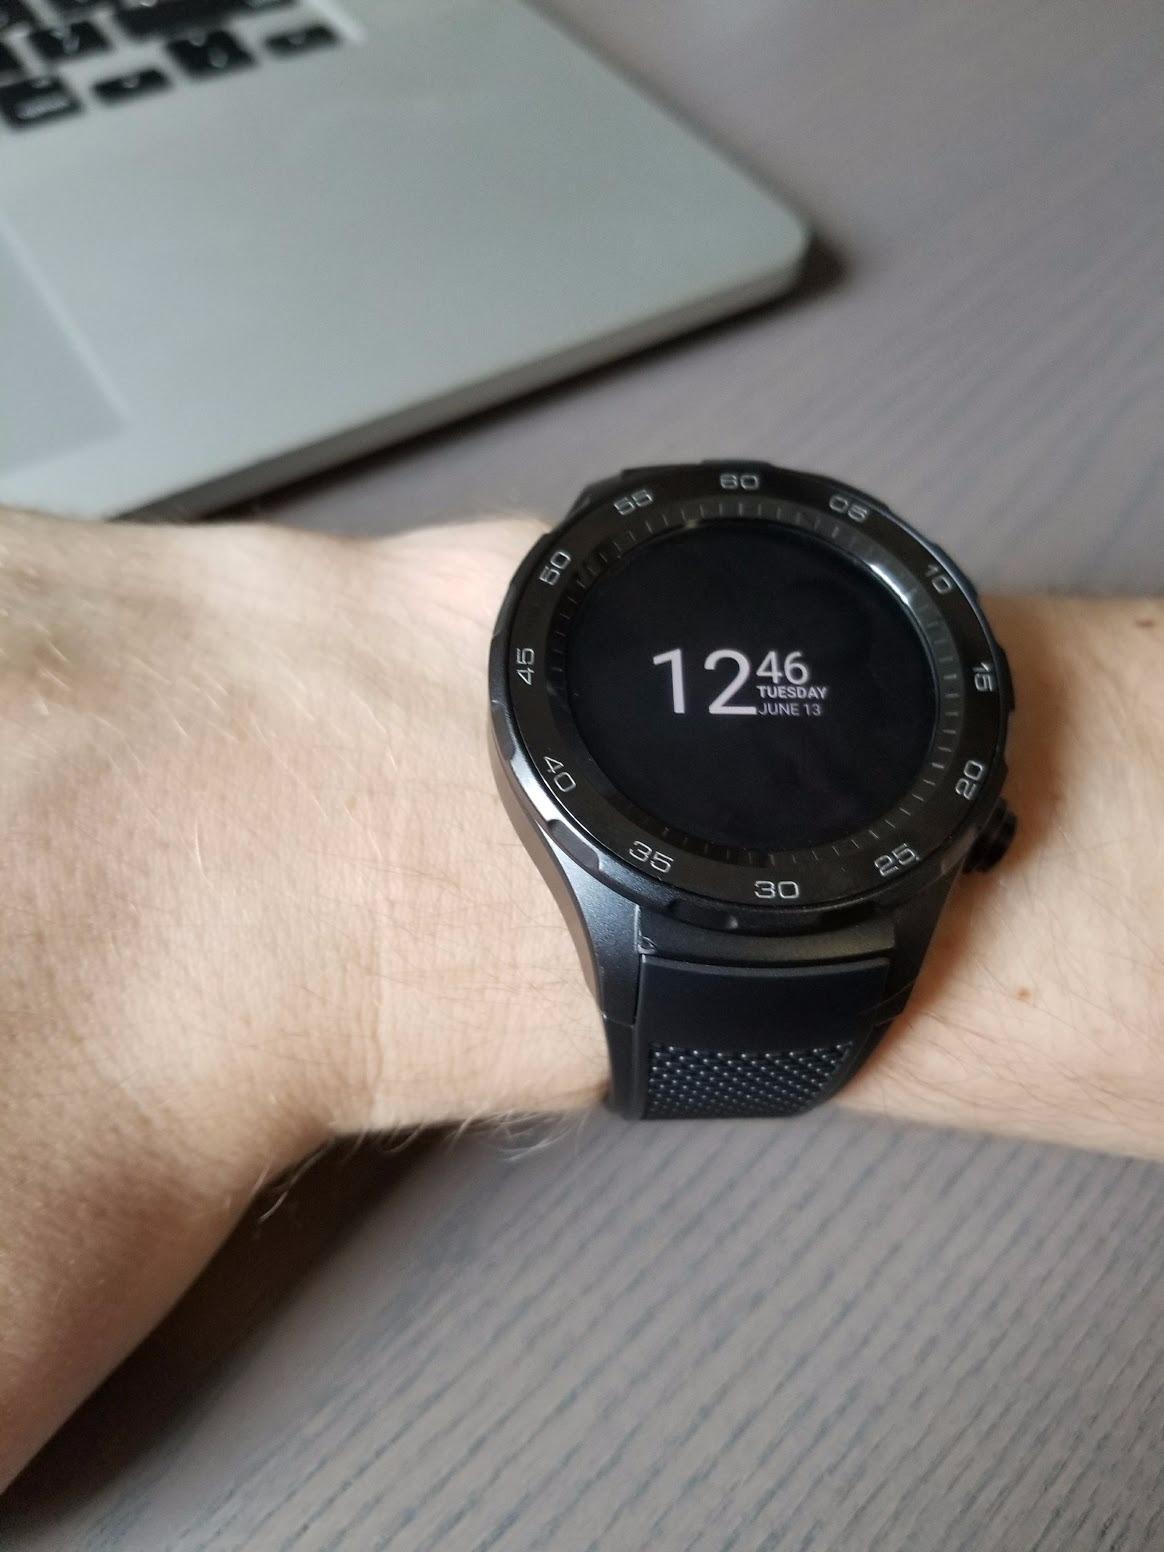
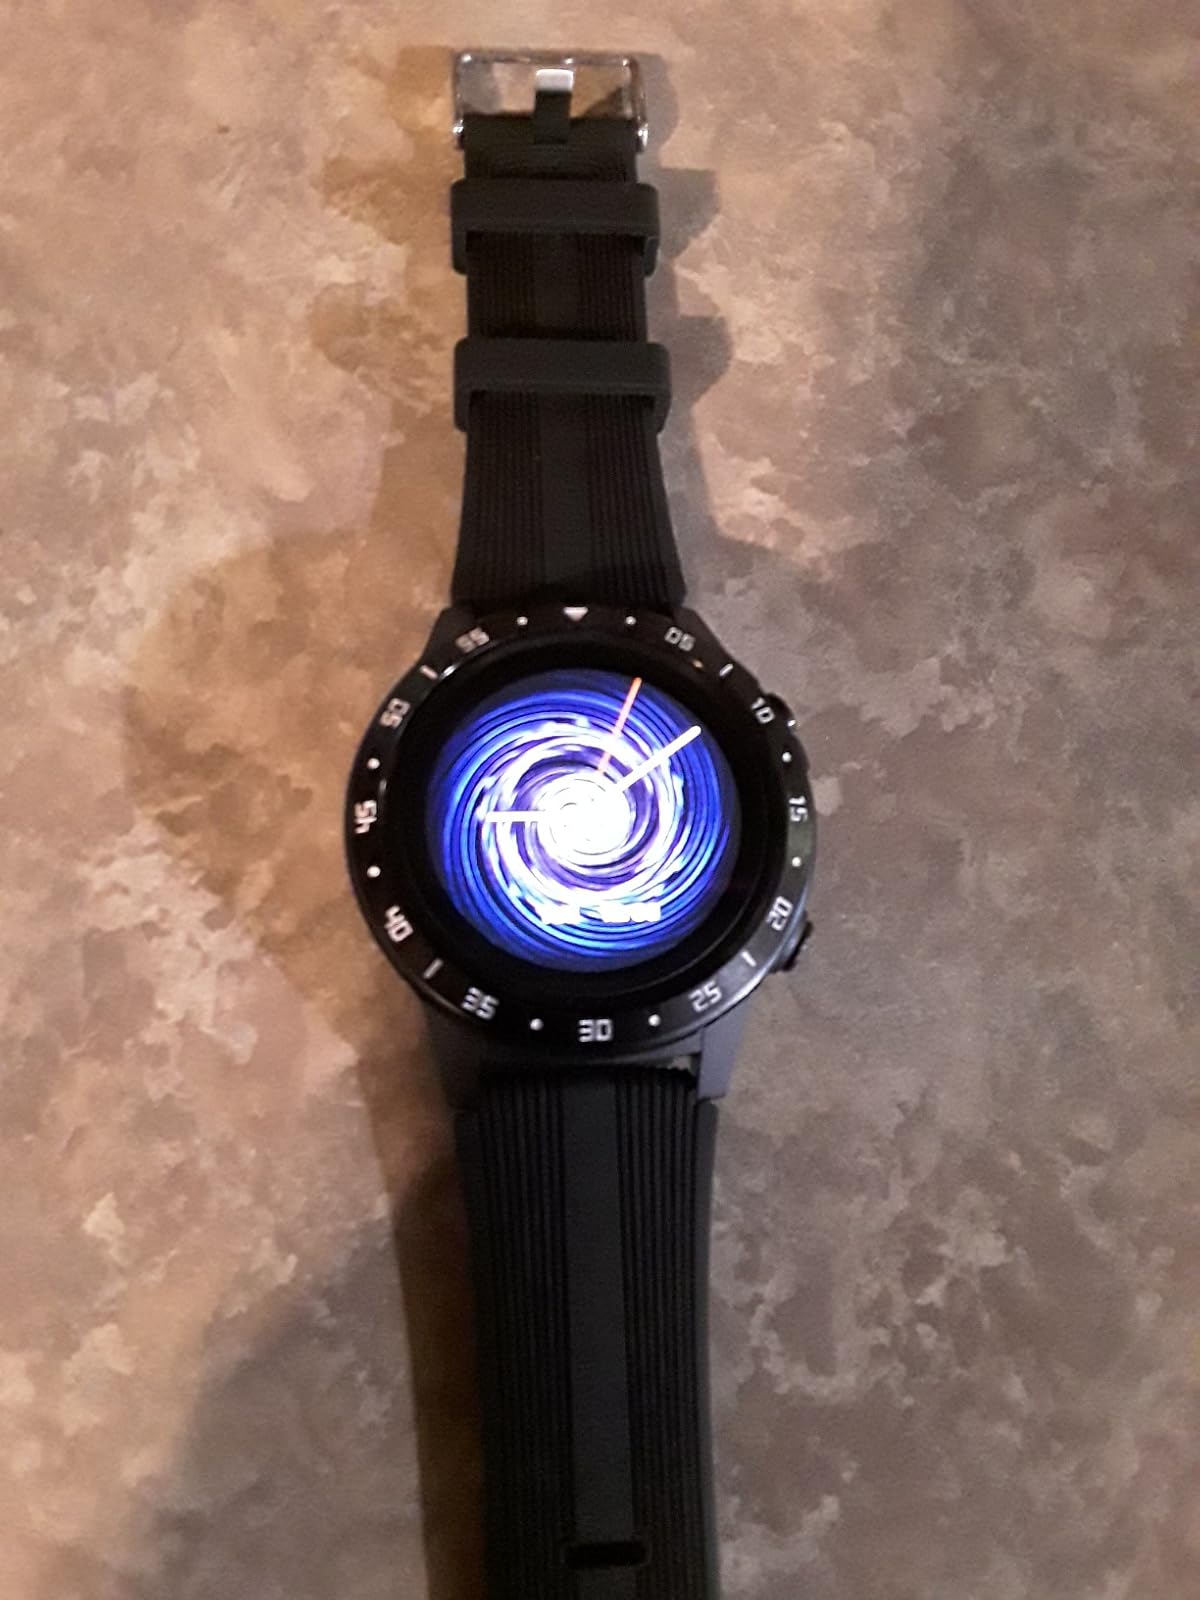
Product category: smartwatch
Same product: no